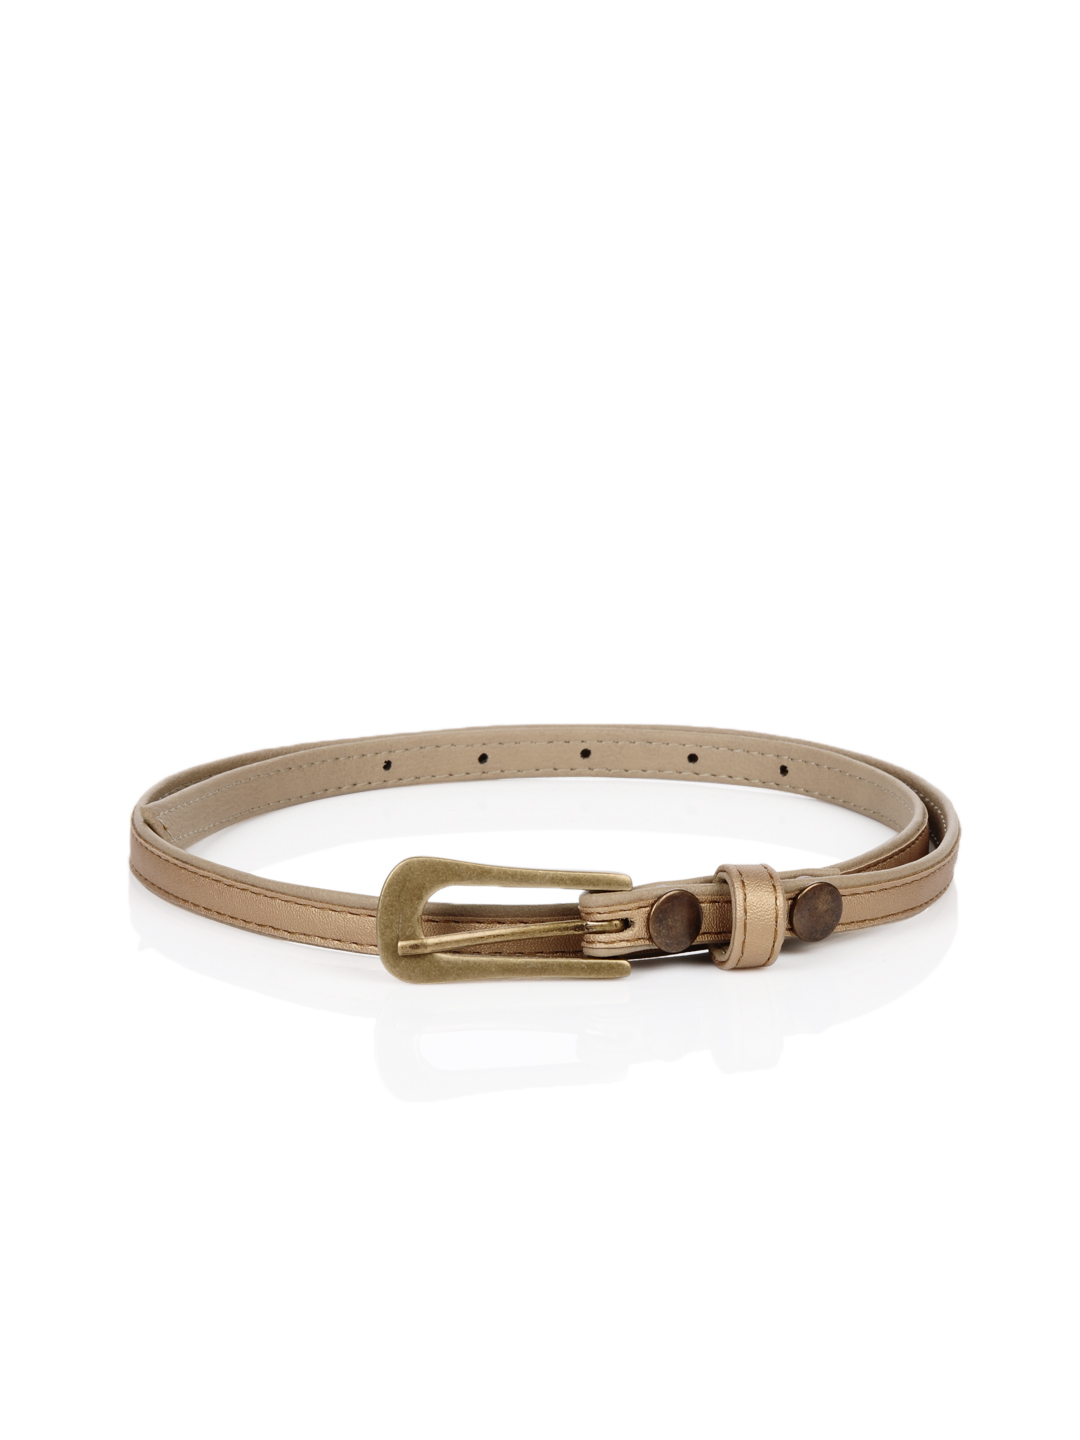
Baggit Women Capture Bar Gold Belt
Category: Accessories / Belts / Belts
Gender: Women
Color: Gold
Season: Summer 2012
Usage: Casual